David Fishelson

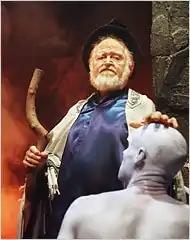
(left to right:) Robert Prosky and Joseph McKenna in Fishelson's adaptation of "The Golem" at Manhattan Ensemble Theatre, 2002

From 1979 to 1983, Fishelson worked as a production assistant in the film and television industry in New York, while writing and directing the feature film "City News" with Zinman. Shot on a small budget, "City News" found success in 1983-4 by being selected for the Film Festivals of Atlanta, Edinburgh, Houston, Munich, Florence, Athens, Santa Fe, Seattle, Vancouver, Dallas, Göteborg and Antwerp — winning "Best Dramatic Film" at Atlanta, "Best Low-Budget Feature" at Houston, and "Best Feature (Narrative)" at Athens. After its tour of festivals, "City News" was exhibited in U.S. theaters by film distributor Cinecom Pictures, and was nationally broadcast on the third season (1984) of the PBS television series "American Playhouse". By 1989, "City News" had been curated for the permanent collection of the Museum of Television & Radio, as well as listed in the American Film Institute's Catalog of Feature Films.